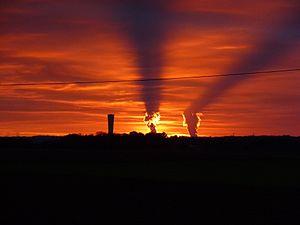
Loiret, région Centre, France. Vu de la D 150 (allant de Saint-Maurice-sur-Aveyron à Château-Renard), à 35 km de distance
La centrale nucléaire de Dampierre est une centrale nucléaire française située sur la Loire dans la commune de Dampierre-en-Burly, le département du Loiret et la région Centre-Val de Loire, à 50 km en amont d'Orléans, 90 km d'Auxerre et à 110 km en aval de Nevers et 144 km en aval de Decize.